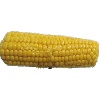
Label: corn